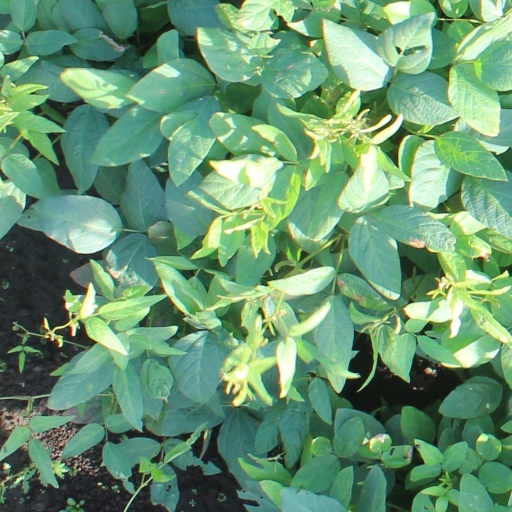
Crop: soybean